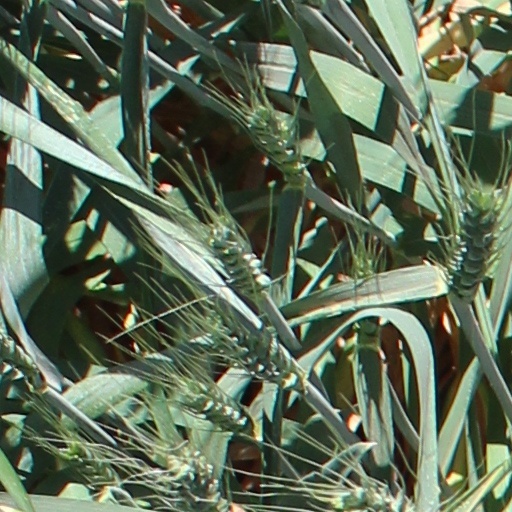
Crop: wheat